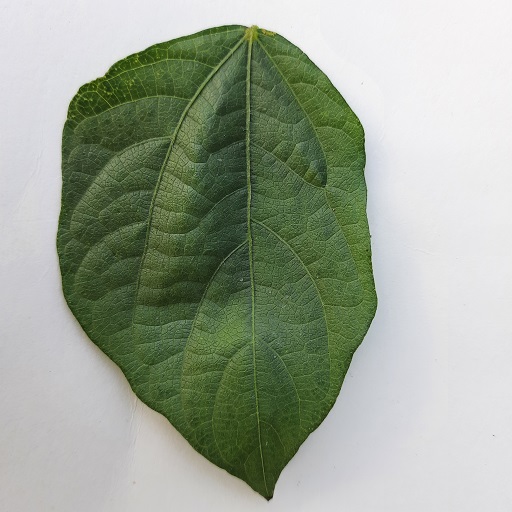
Label: Healthy